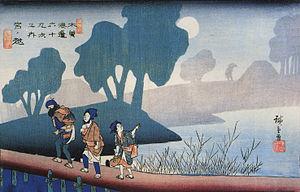
Les Soixante-neuf Stations du Kiso Kaidō sont une série d'estampes japonaises ukiyo-e créées par Utagawa Hiroshige et Keisai Eisen entre 1834-1835 et 1842. Cette série représente l'ensemble des étapes de la grande route de Kiso Kaidō, allant d'Edo, où réside alors le shogun, à Kyōto, où réside l'empereur.
Utagawa Hiroshige est un dessinateur, graveur et peintre japonais. Il se distingue par des séries d'estampes sur le mont Fuji et sur Edo, dessinant de façon évocatrice les paysages et l'atmosphère de la ville, en reprenant les instants de la vie quotidienne de la ville avant sa transformation à l'ère Meiji.